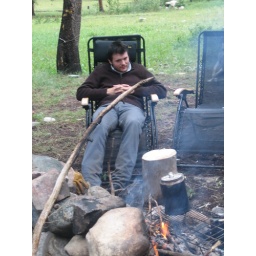
Trying to avoid sitting in the puddle of water at the back of the seat.